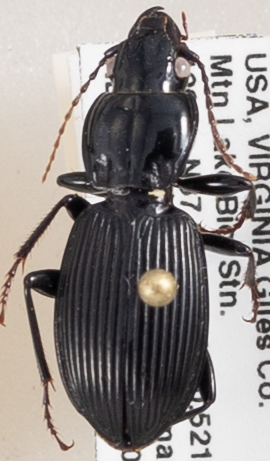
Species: Pterostichus coracinus
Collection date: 2018-06-05
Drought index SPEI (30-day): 0.552
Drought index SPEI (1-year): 0.47
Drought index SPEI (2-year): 0.63